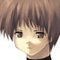
Portrait style: Anime Portrait